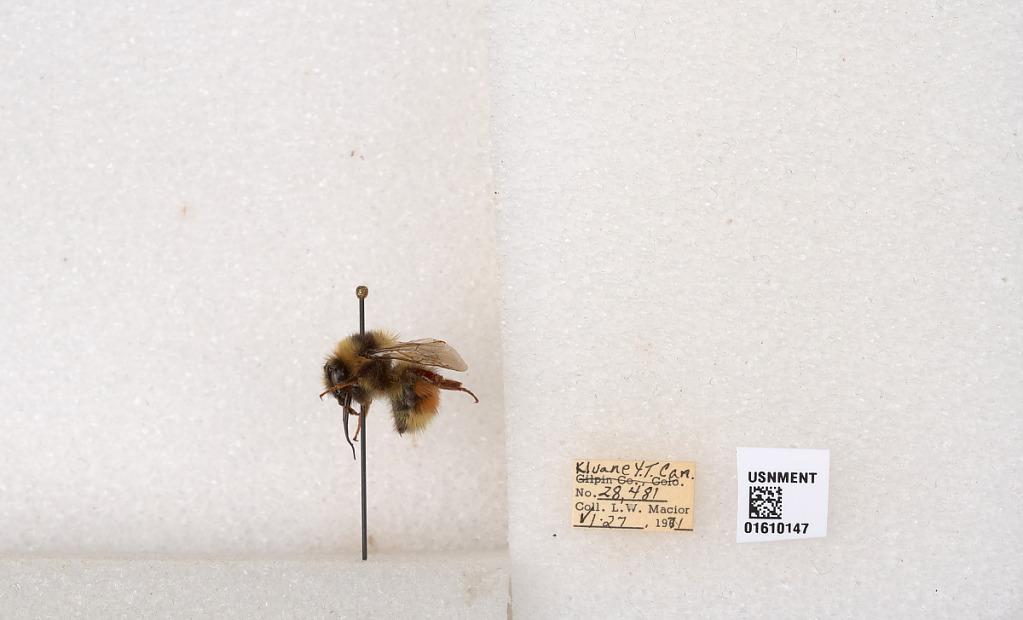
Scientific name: Bombus (Pyrobombus) sylvicola Kirby
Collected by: L. Macior
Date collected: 1971-6-27
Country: Canada
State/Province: Yukon Territory
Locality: Kluane National Park and Reserve
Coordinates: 60.7493, -139.504